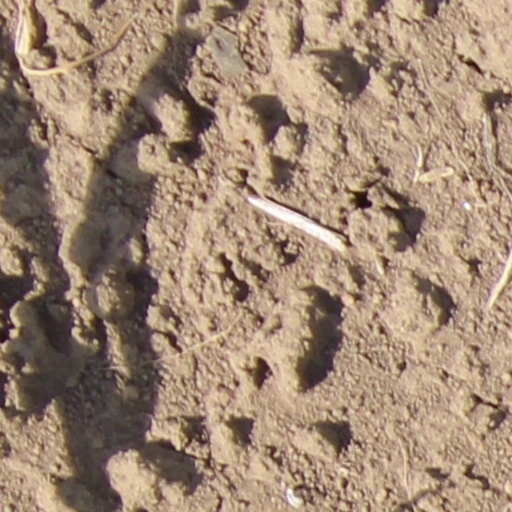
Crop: wheat